California Area Public Library

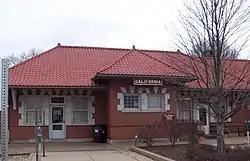

The California Area Public Library is the public library serving California, Pennsylvania, and is a branch of the Washington County Library System. The library is located in the former Pennsylvania Railroad Passenger Station, which was listed on the National Register of Historic Places in 1979.